Nishiyama Station (Fukuoka)

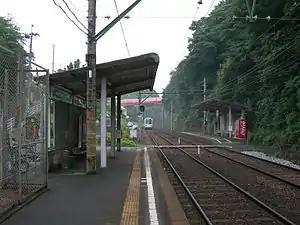
Nishiyama Station platform

located in Yahatanishi-ku, Kitakyūshū. It is operated by the private transportation company Chikuhō Electric Railroad (Chikutetsu), and has station number CK10.